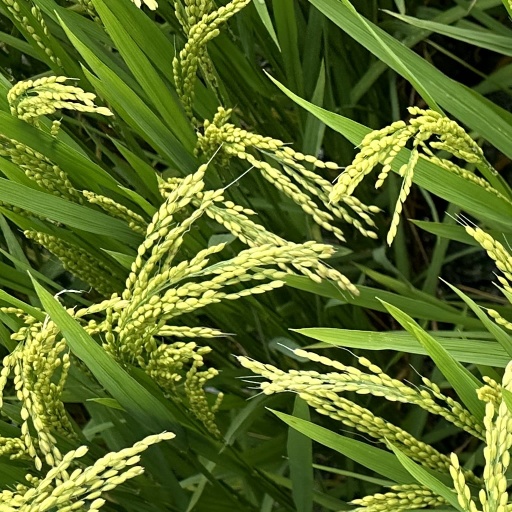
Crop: rice